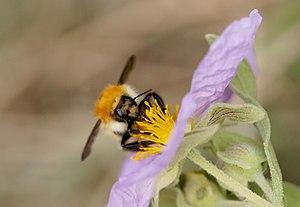
Le bourdon des mousses, est une espèce d'insectes hyménoptères du genre Bombus. Il est de petite taille et son thorax est roux. Il est assez difficile de le distinguer du bourdon des champs et du bourdon variable. Le bourdon des mousses est un insecte eusocial dont la reine n'est fécondée qu'avec un seul mâle. Ses nids sont construits dans des prairies ouvertes directement sur le sol et constitués d'un amas d'herbes sèches et de mousses. Cette espèce nord paléarctique associée aux Fabaceae est de plus en plus rare du fait des changements de pratique agricole et est sensible à la consanguinité. Considérée comme vulnérable par l'IUCN, elle est protégée dans de nombreux pays européens.